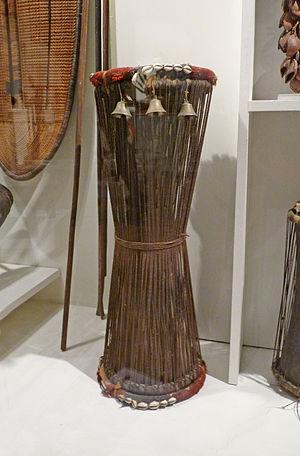
Tambour du Sénégal. Bois, peau, étoffe, métal, coquillages. Musée barrois (dépôt du Musée-aquarium de Nancy).